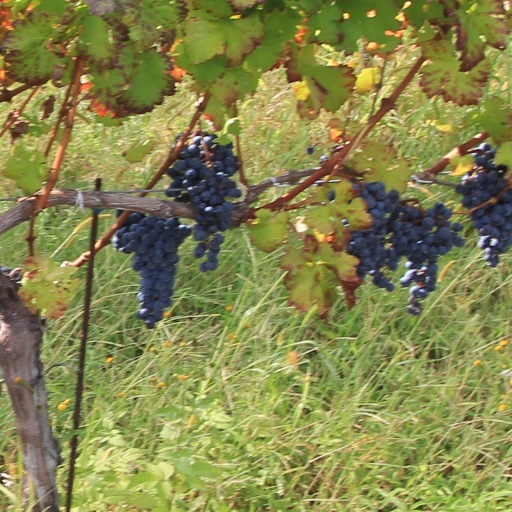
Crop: grape